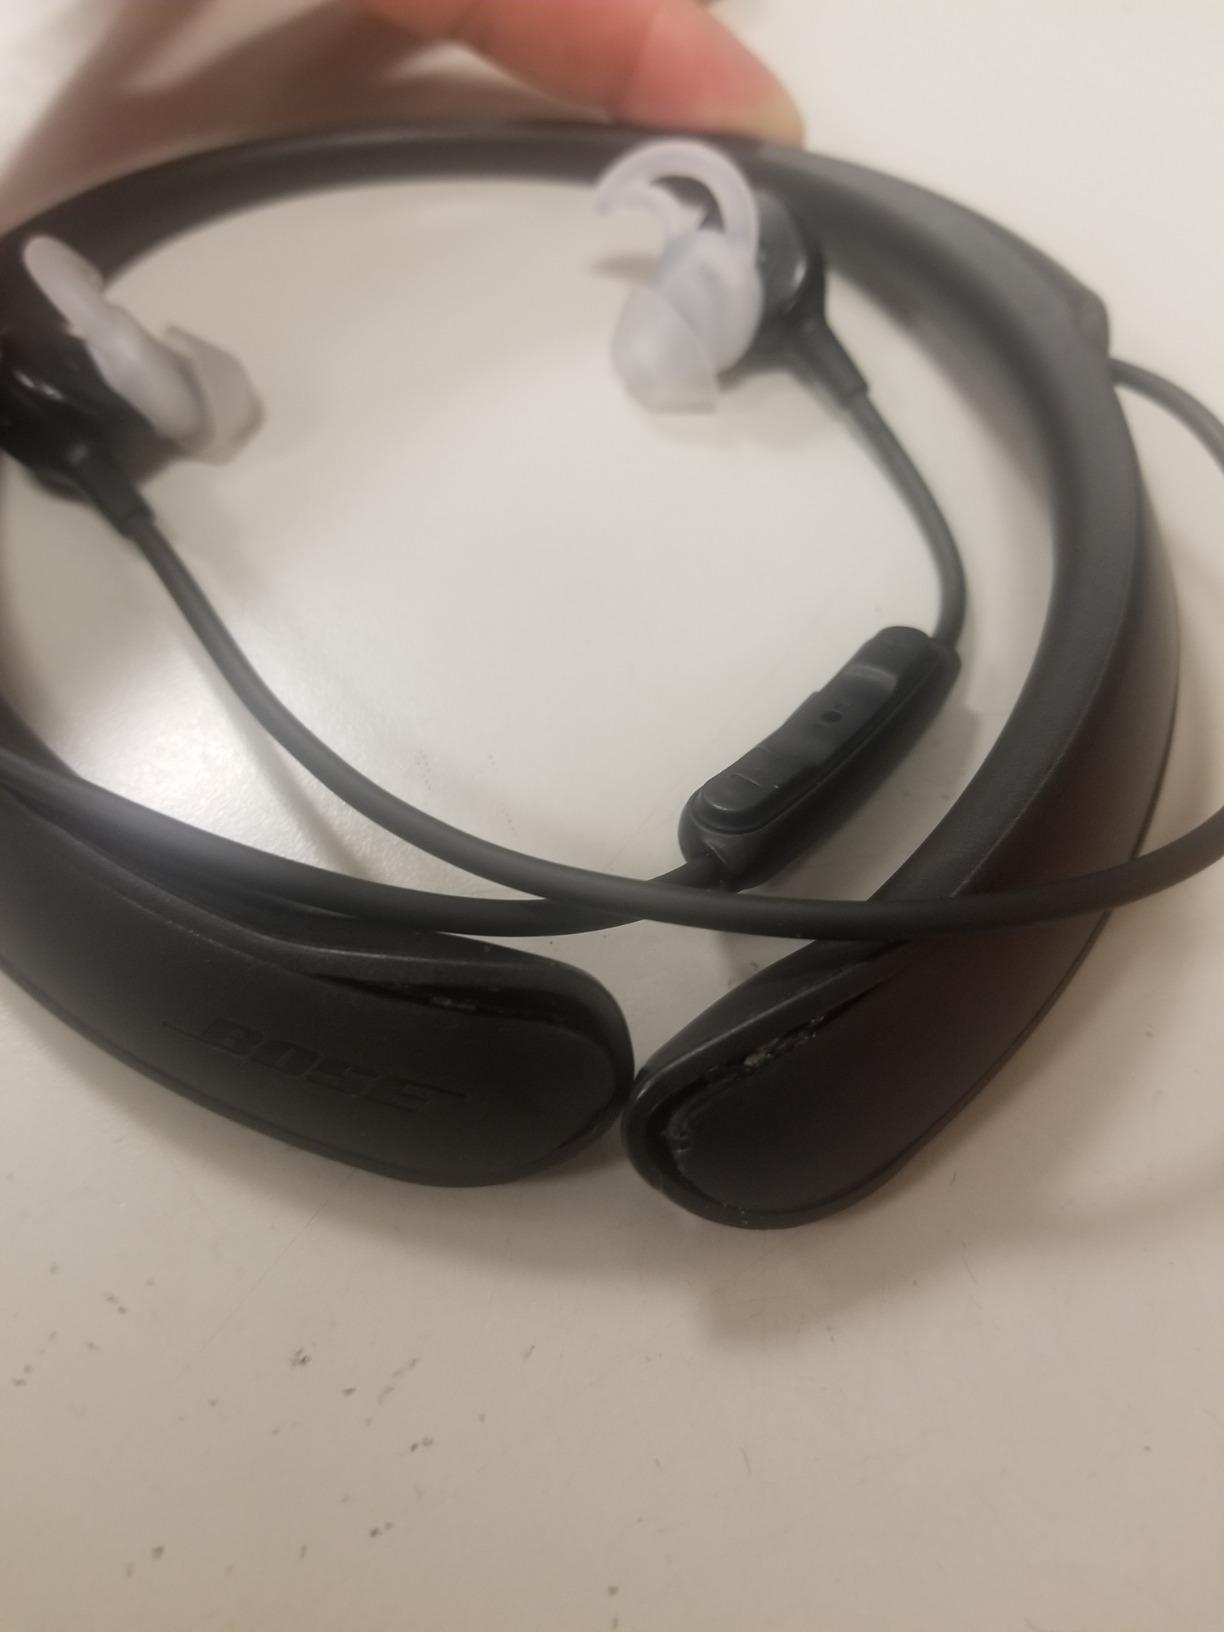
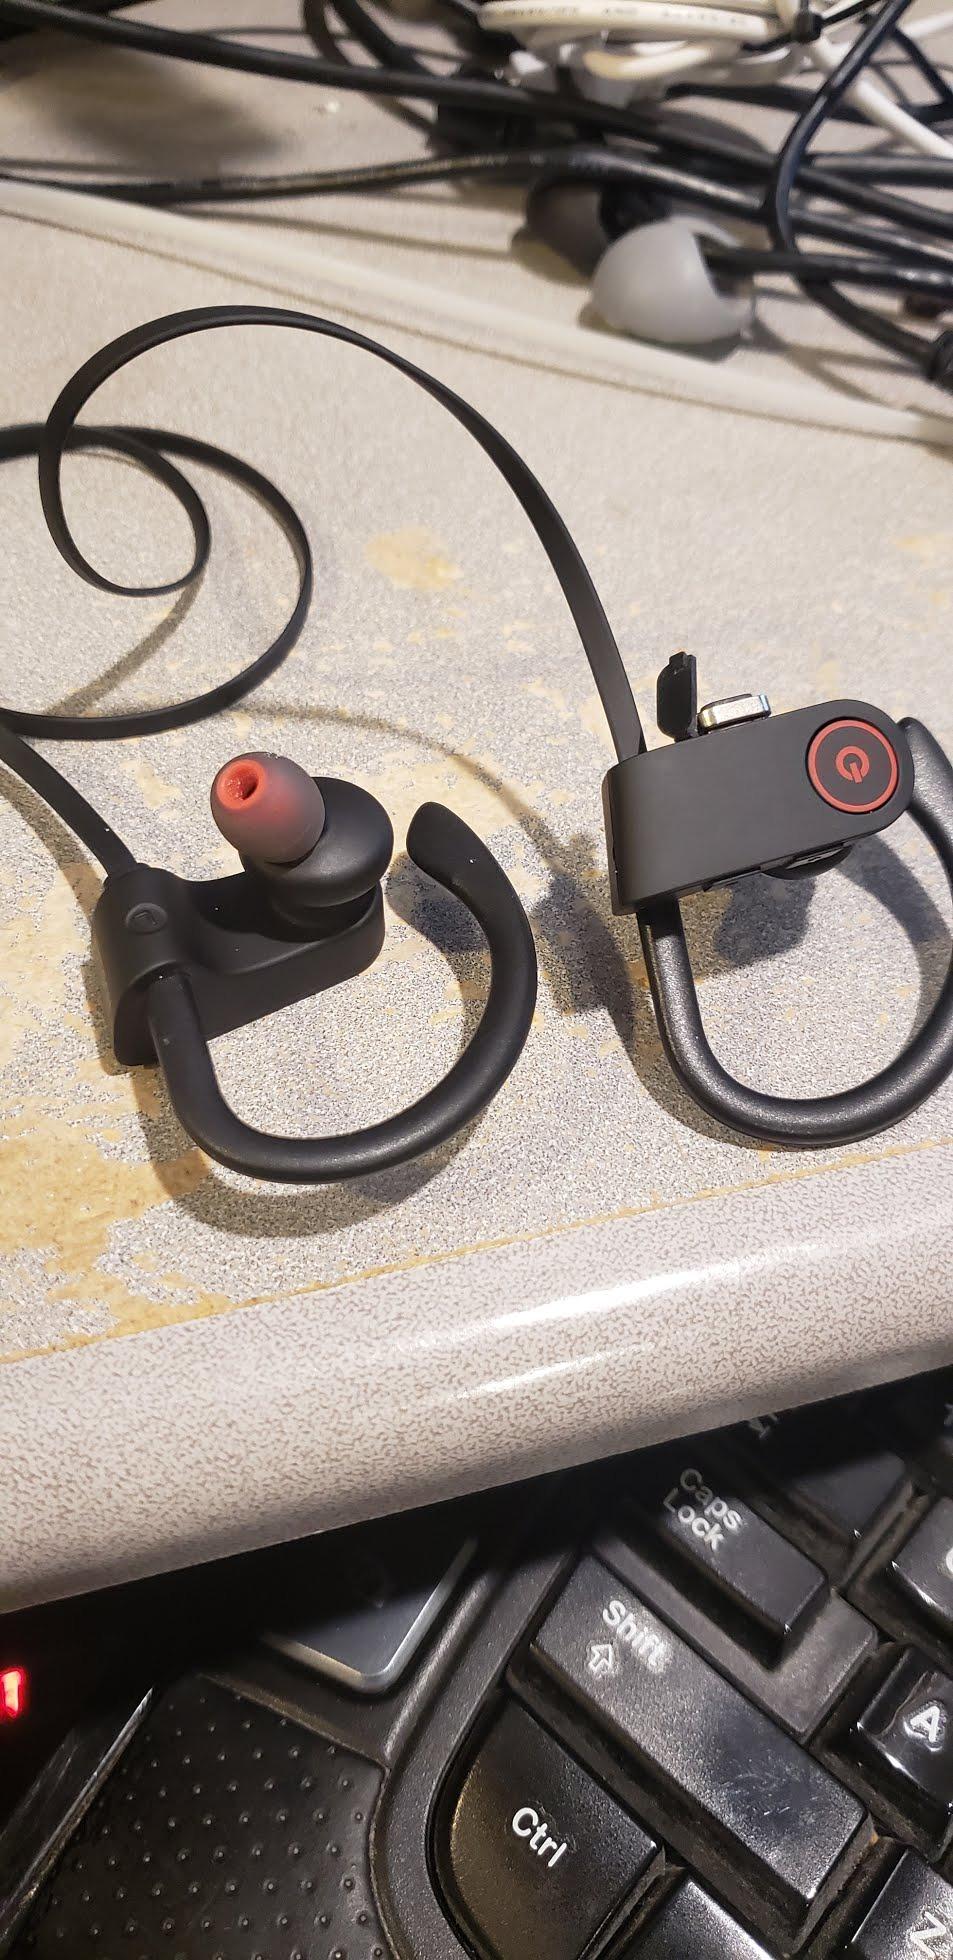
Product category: headphones
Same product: no